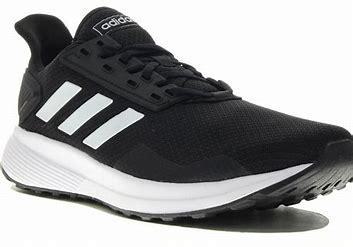
Brand: Adidas
Model: Duramo 9